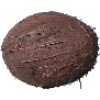
Label: Cocos 1